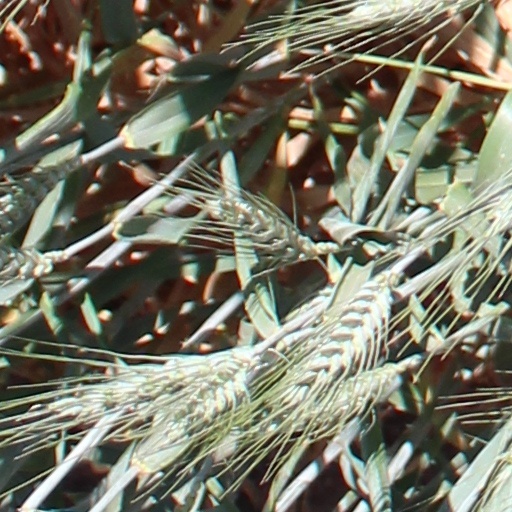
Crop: wheat